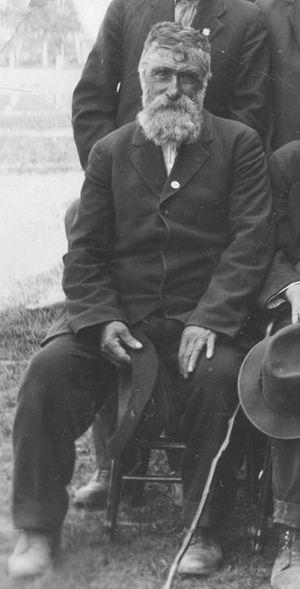
Joseph Chiasson, accusé puis acquitté du meurtre de John Gifford, en 1875.
L'affaire Louis Mailloux est une série d'événements violents assimilés à une jacquerie ayant secoué la ville de Caraquet, au Nouveau-Brunswick, en janvier 1875.